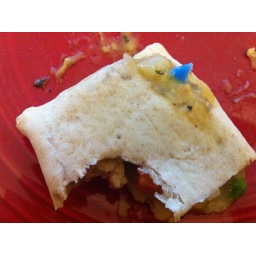
piece of blue plastic in my frozen food